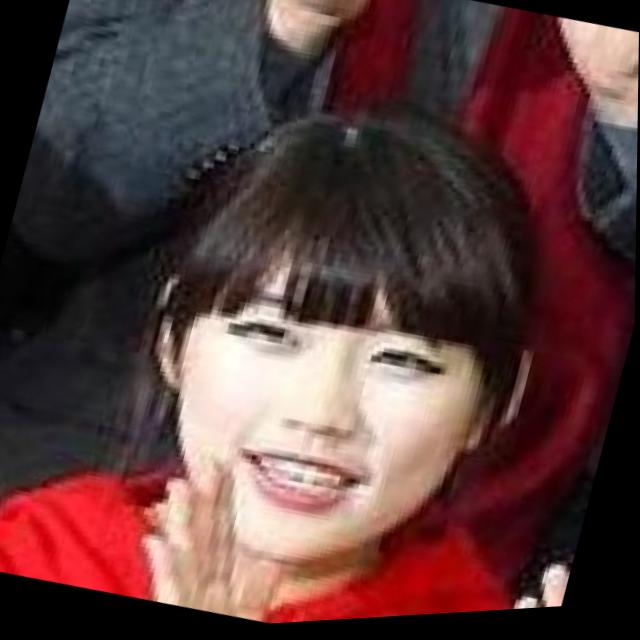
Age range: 21-44